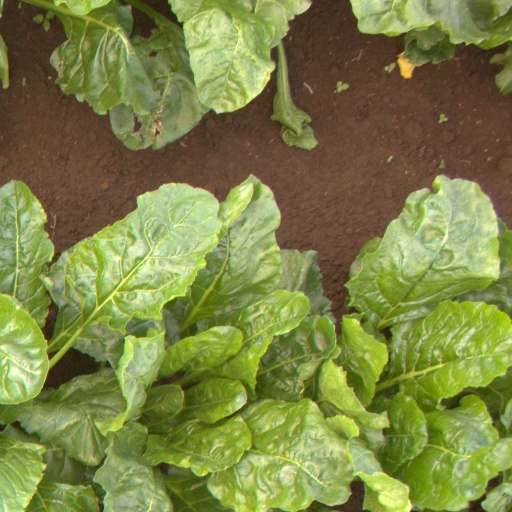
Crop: sugar beet